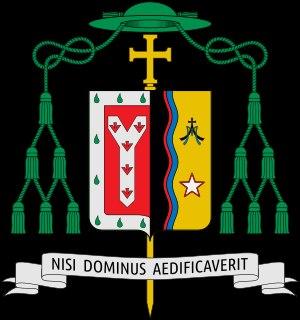
David Austin Konderla est un prélat américain, évêque de Tulsa depuis le 13 mai 2016. Sa devise est Nisi Dominus ædificaverit.